Agriculture in Arizona

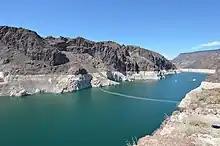
The Colorado, one of the main water supplies

Pecans are a staple in Arizona's agricultural industry, having the biggest pecan grove in the globe spanning some . Pecans are grown on , with of them on the way in the next few years. In 2016, of pecans were produced and made $55 million in revenue. Pecan trees can be found in Cochise, Gila, Graham, Greenlee, Maricopa, Mohave, Pima, Pinal, and Yavapai counties.